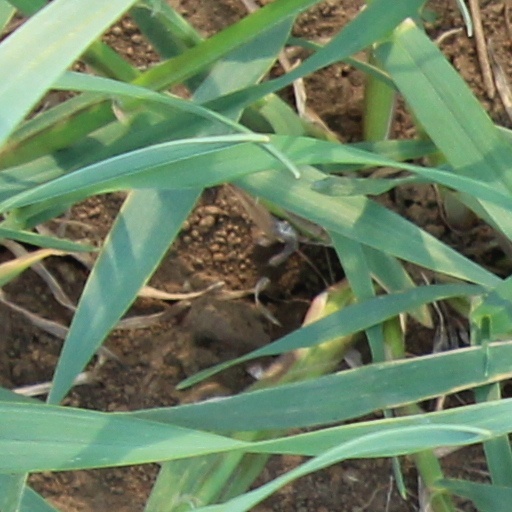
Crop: wheat